Ottoman architecture

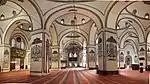

The Hacı Özbek Mosque (1333) in İznik is the oldest Ottoman mosque with an inscription that documents its construction and it is the oldest example of the Ottoman single-domed mosque, consisting of a square chamber covered by a dome. Another early single-domed mosque is the Green Mosque in İznik (1378–1391), which is the first Ottoman mosque for which the name of the architect (Hacı bin Musa) is known. The main dome covers a square space and the transition between the round base of the dome and the square chamber below is achieved through a series of triangular carvings known as "Turkish triangles", a type of pendentive which was common in Anatolian Seljuk and early Ottoman architecture.